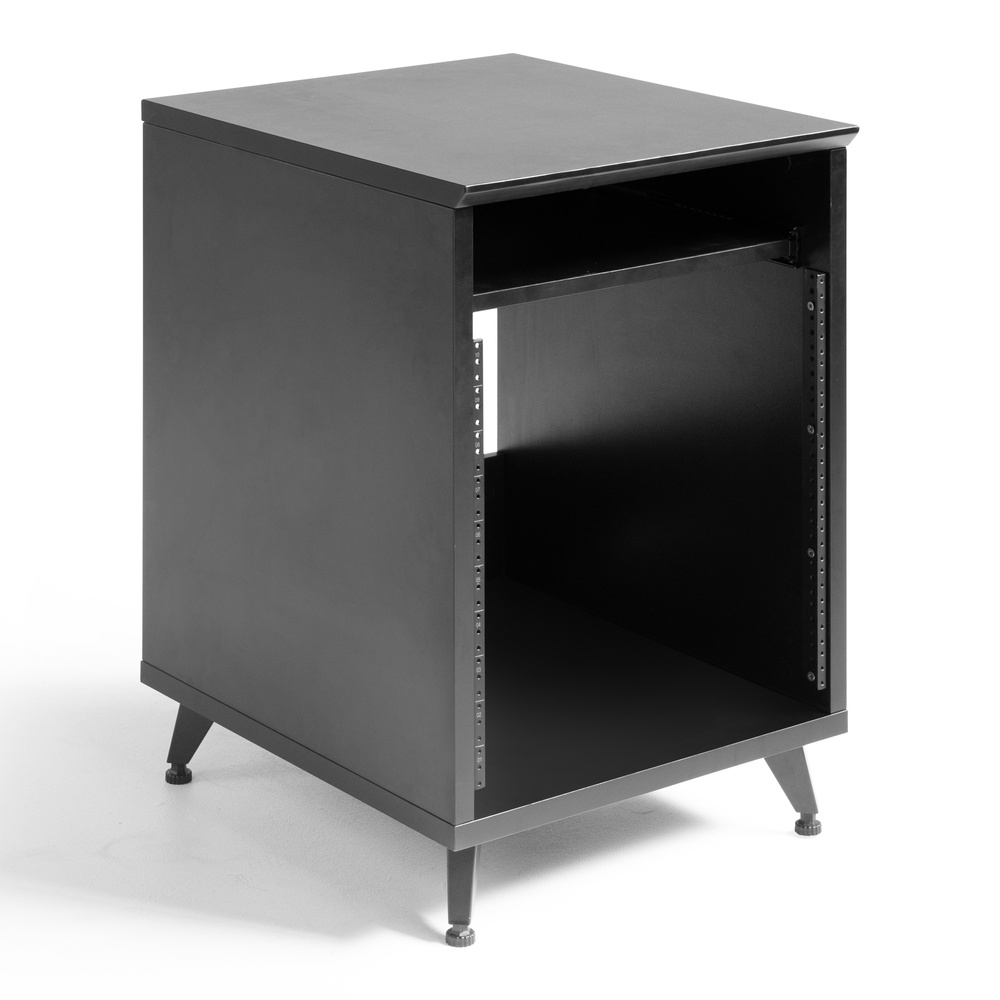
Gator GFW-ELITEDESKRK-BLK Elite Series Furniture Desk 10U Rack Ð BLK
The Elite Furniture Series studio rack table by Gator Frameworks acts either as a standalone studio rack or functions as an extended workspace when paired with any of the Elite Furniture Series centre desks or Elite Furniture Series corner tables. The GFW-ELITEDESKRK-BLK features a standard black finish to help retain the classic studio rack aesthetic and provides plenty of room for preamps, effects processors, and similar pro audio gear with 10U total rack spacing, along with 24”/610mm x 21.1”/535mm surface space for a small mixer or desktop accessory. A slide-out tray installed just above the rack rails provides additional storage for a small sampler or pro audio unit. The rack table also features a rear cable passthrough cutout for cable management. Levelling feet are also included for additional stability when placing the rack table on uneven floor surfaces. Elite Furniture Series 10U Studio Rack Table in Black Finish 10U Rack Spacing Provides Plenty of Room for Preamps, Effects Processors & Similar Pro Audio Gear Slide-Out Tray Above Rack Space for Additional Storage (Max Weight Capacity: 35 lbs./16 kg)
Brand: Gator
Category: Arts & Entertainment > Hobbies & Creative Arts > Musical Instrument & Orchestra Accessories > Percussion Accessories > Drum Kit Hardware > Drum Kit Mounting Hardware > Rack Systems